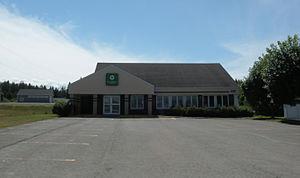
La caisse populaire de Charlo, au Nouveau-Brunswick (Canada).
Charlo est un village du comté de Restigouche, situé au nord du Nouveau-Brunswick.